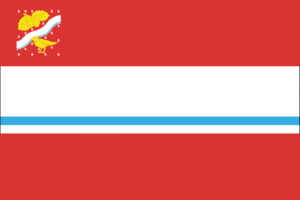
Orekhovo-Zujevo
Orekhovo-Zujevo er en by i den russiske oblast Moskva med 118.822 indbyggere, beliggende omkring 78 km øst for Moskva ved floden Kljazma, omkring 10 km fra de nærmeste byer Drezna og Likino-Duljovo.